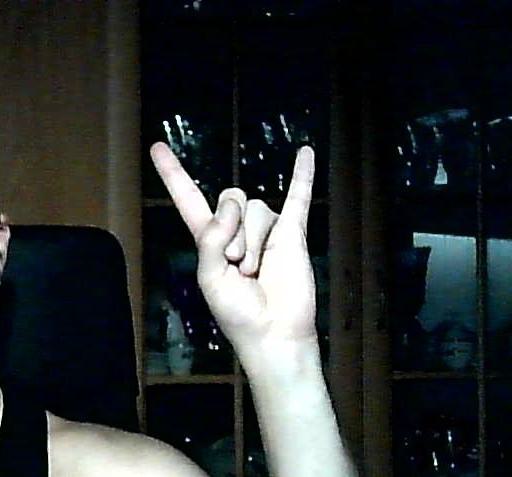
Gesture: rock